Andrew I Hont-Pázmány

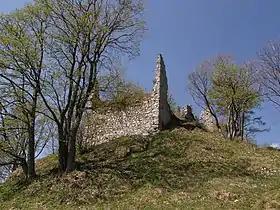
Zniev Castle (Znió or Turóc) in Slovakia, erected by Andrew Hont-Pázmány around 1243

Throughout the 1240s, Andrew were granted several lands in Nyitra County, which became the basis of the family lordship, which had developed in the region between the rivers Nyitra (Nitra) and Zsitva (Žitava) in the upcoming decades. Through royal land donations, Andrew acquired Gyarak (Kmeťovo) in 1247 and a significant portion in Mánya (Maňa) in 1249. By the second half of the decade, he erected his main stronghold in the ancient family estate, Gímes Castle (today Gýmeš, ruins near Jelenec, Slovakia). It became one of the most important forts in the westernmost part of Upper Hungary. Since the 1250s, Andrew gradually expanded the Gímes lordship with acquiring the surrounding villages and accessories (forests, meadows etc.). He bought portions in Szencse (Podhájska), Kishind (Malé Chyndice), Nagyhind (Veľké Chyndice), Barc, Vásárfalu (today part of Komjatice) and Belad (Beladice). In addition to the royal donations, he also bought several portions in the aforementioned villages in order to expand his coherent lordship. His brother-in-law Demetrius Nánabeszter bequeathed the land Teremecs (present-day Chrenová, a borough of Nitra in Slovakia) to Andrew in his last will and testament.